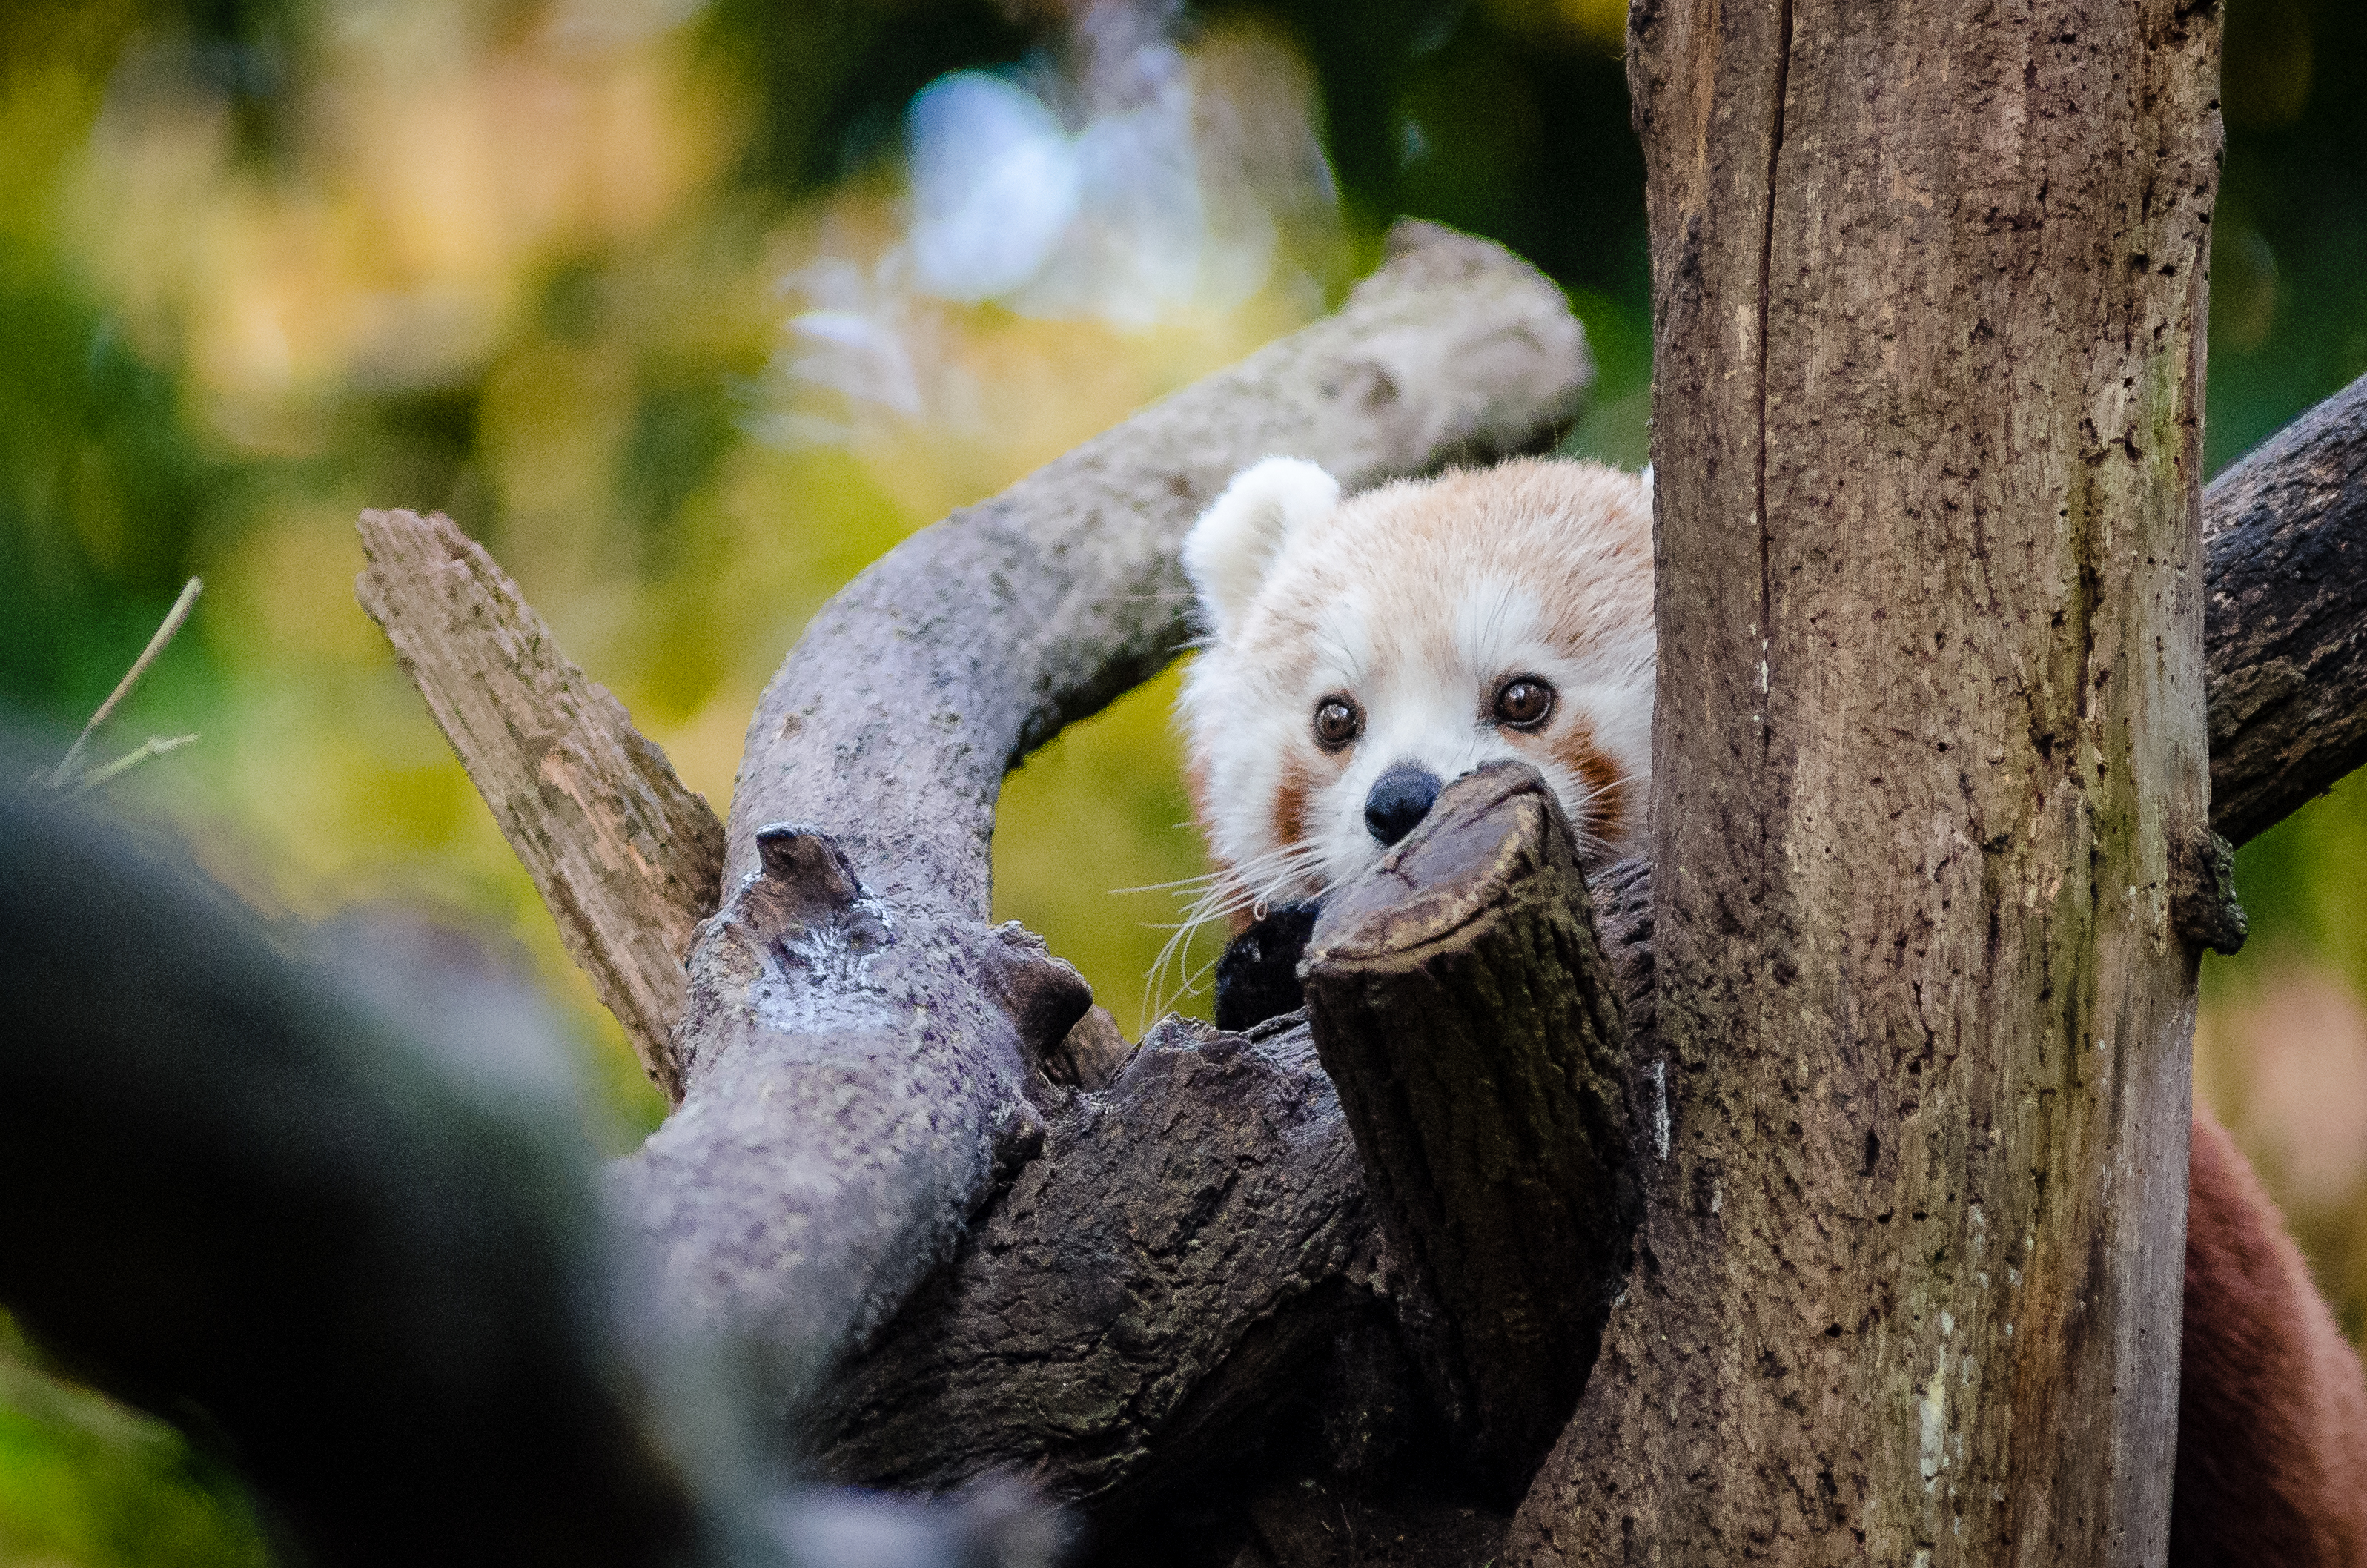
tree, nature, branch, bokeh, vintage, sweet, rain, flower, feet, wet, animal, cute, female, wildlife, zoo, fur, orange, young, green, high, red, foot, mammal, nikon, fauna, red panda, panda, 2015, face, nose, paw, tail, animals, ears, endangered, vertebrate, germany, deutschland, natur, paws, tier, iso, ss, fell, regen, grn, gesicht, baum, adorable, bamboo, d7000, roter, kleiner, niedlich, sues, suess, species, bedrohte, tierart, tierpark, weiblich, jungtier, jung, ohren, schwanz, nase, bedroht, ailurus, fulgens, mozilla, firefox, moist, feucht, giant panda